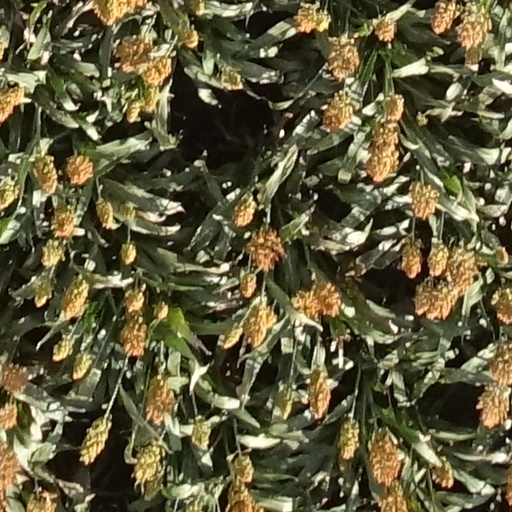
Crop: sorghum